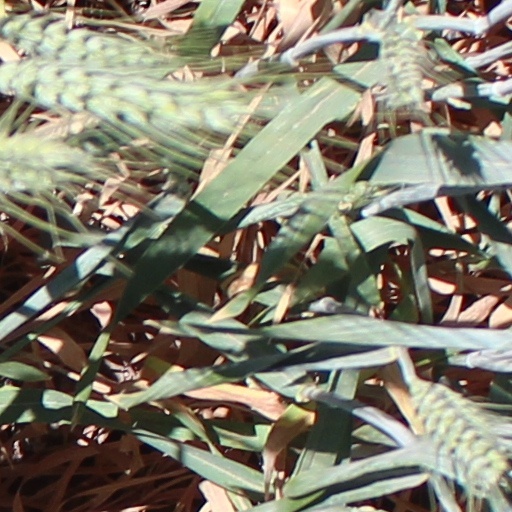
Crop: wheat